University of Leeds

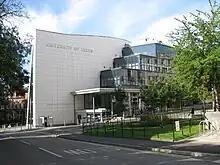
The Ziff Building, which houses student services as of 2008

In June 2010, post-war buildings at the University of Leeds were recommended by English Heritage to become Grade II listed buildings. The modernist and brutalist buildings being recognised include the newly Grade II* listed Roger Stevens Building, whilst the EC Stoner Building, Computer Science Building, Mathematics/Earth Sciences Building, Senior Common Room, Garstang Building, Irene Manton Building, Communications and Edward Boyle Library (formerly the South Library) and Henry Price Building have been recognised as Grade II listed buildings. These additions join the already listed 1877 Great Hall and Baines Wing, the School of Mineral Engineering, the Brotherton Library and the Parkinson Building which are Grade II listed.